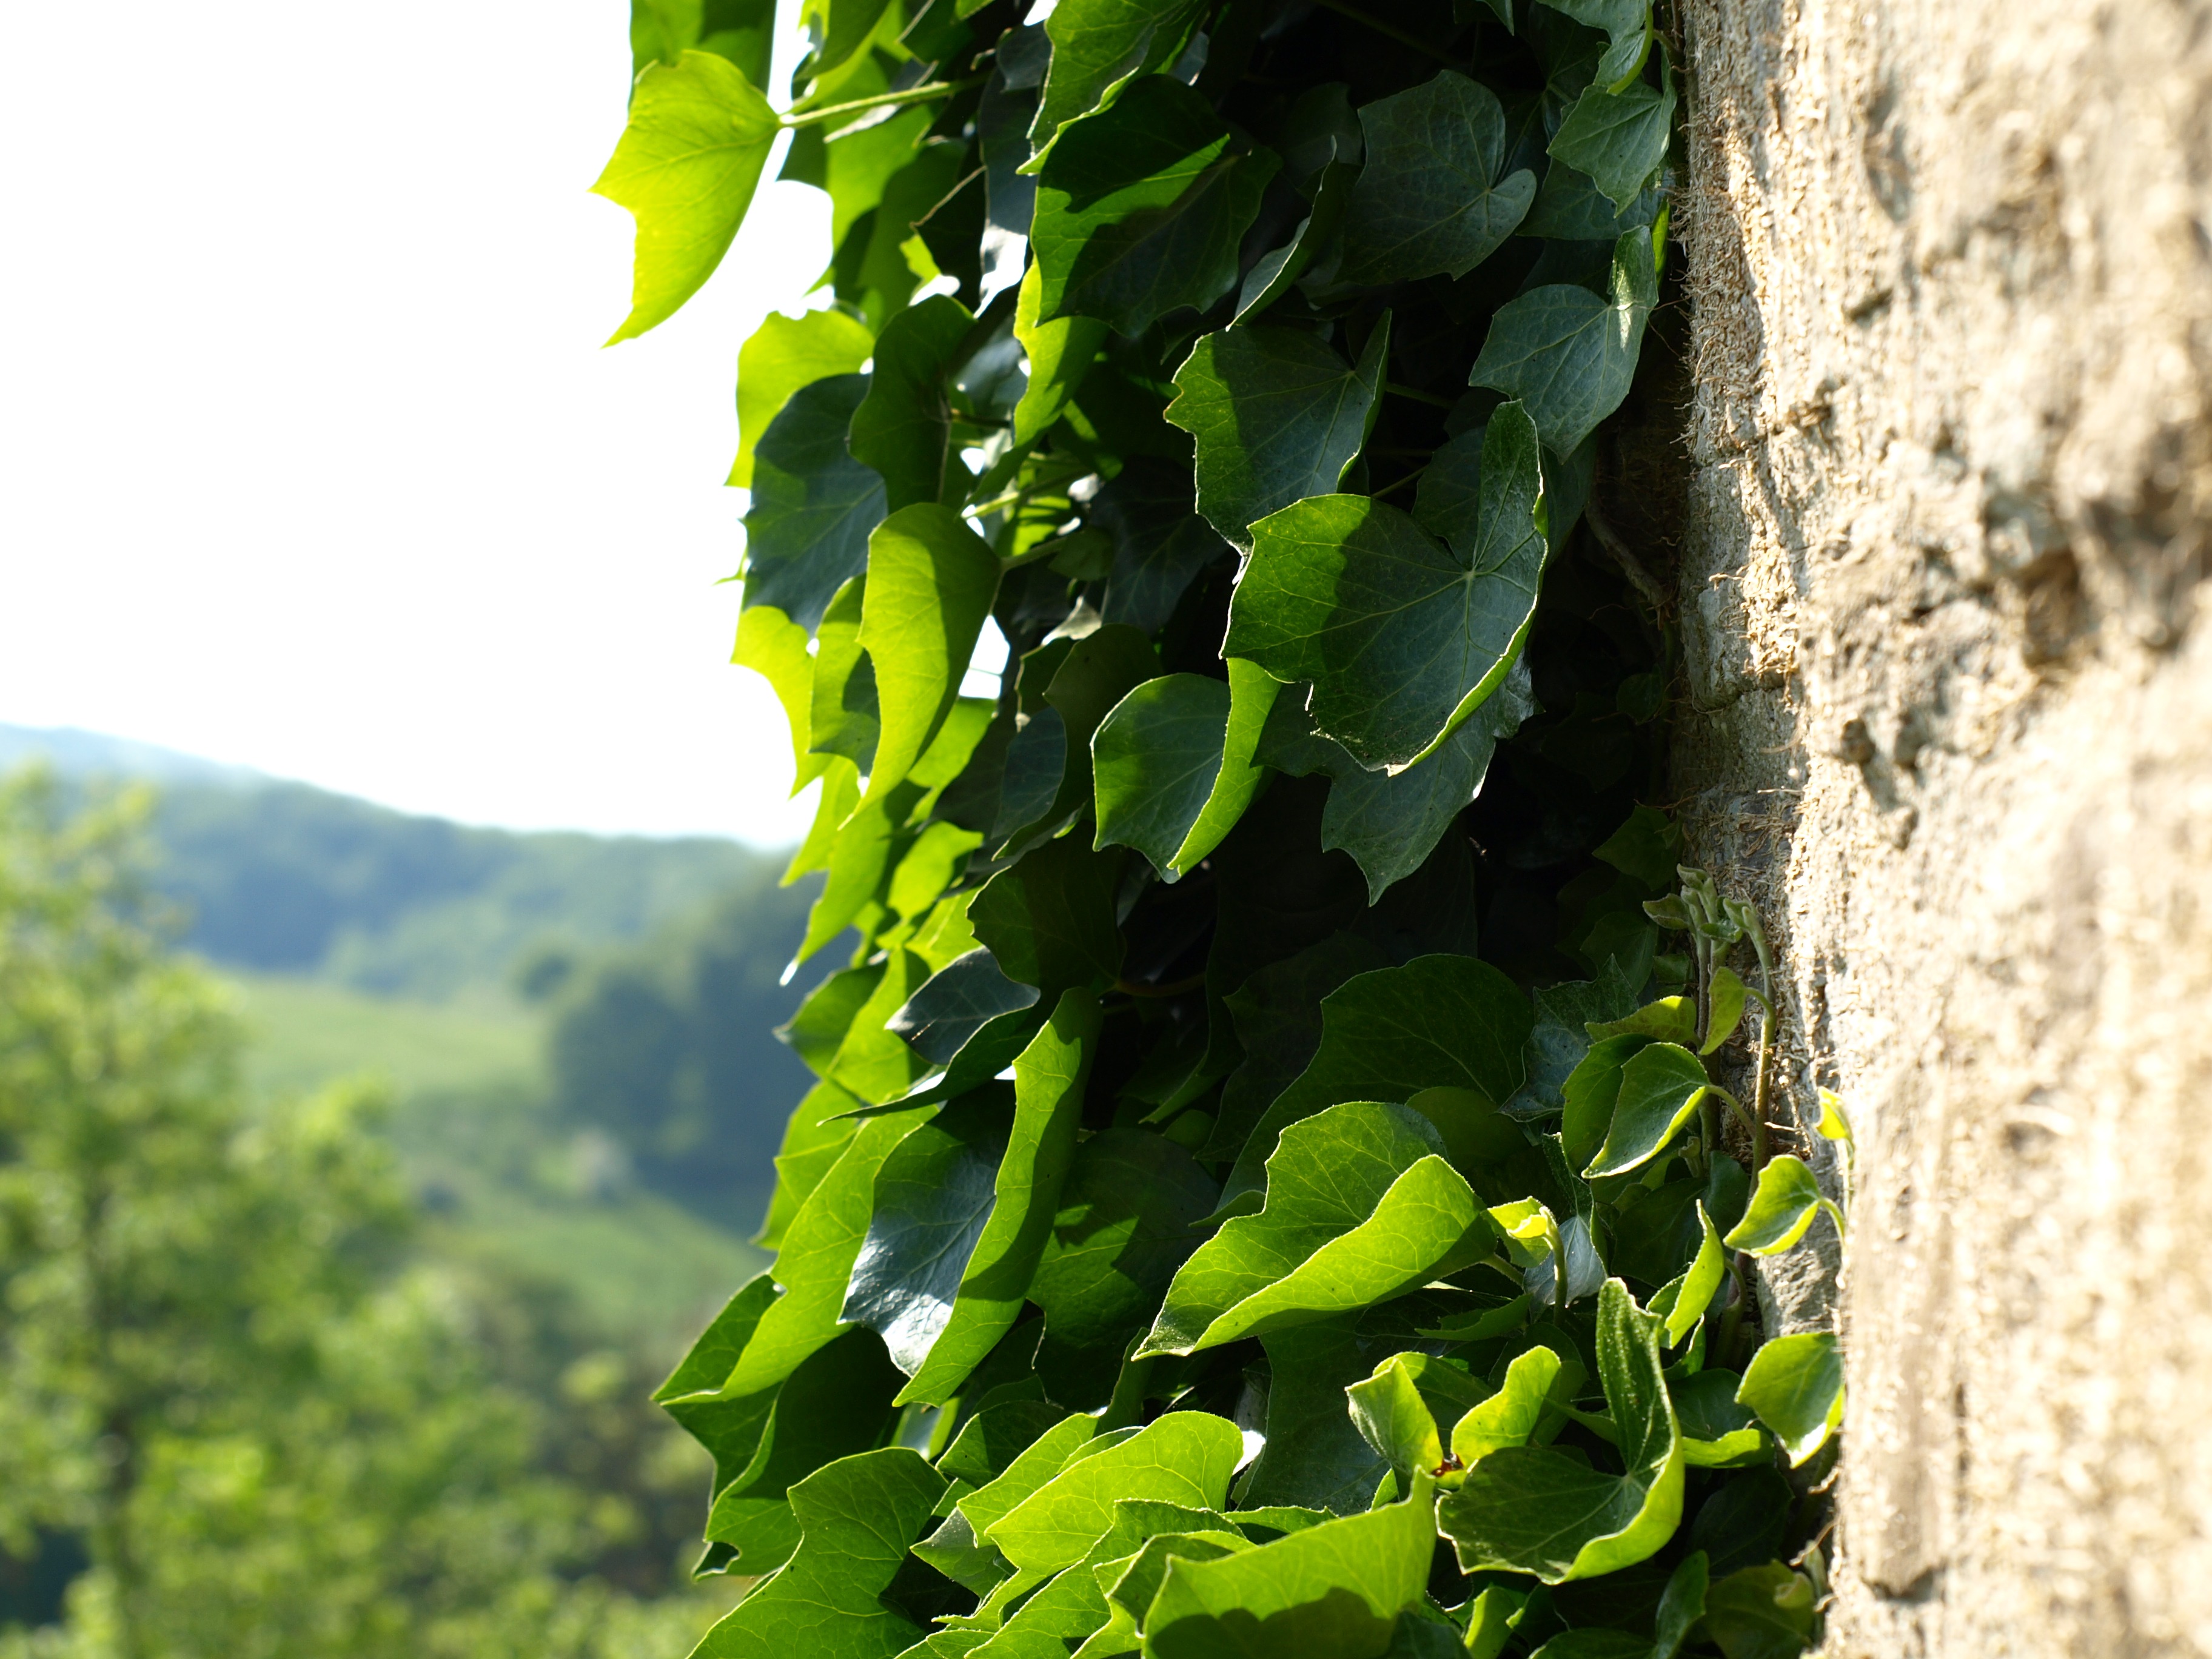
tree, grass, branch, plant, leaf, flower, wall, overgrown, green, jungle, produce, ivy, botany, climber, flora, shrub, natural stone, flowering plant, woody plant, land plant